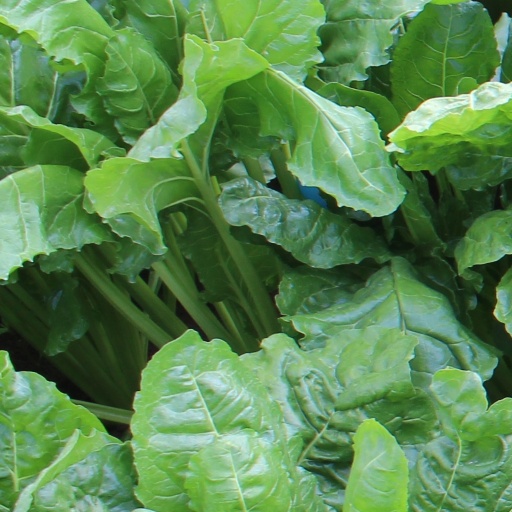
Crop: sugar beet